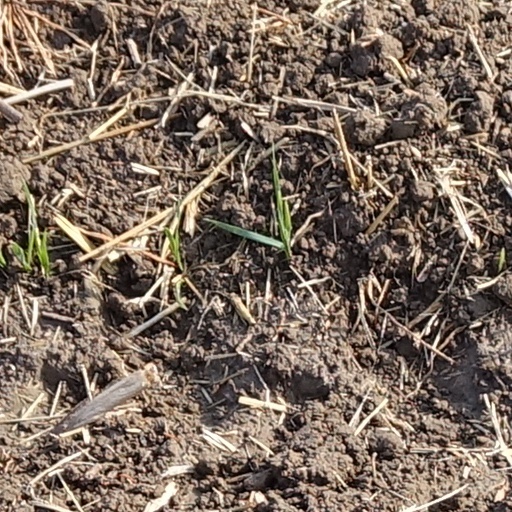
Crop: wheat